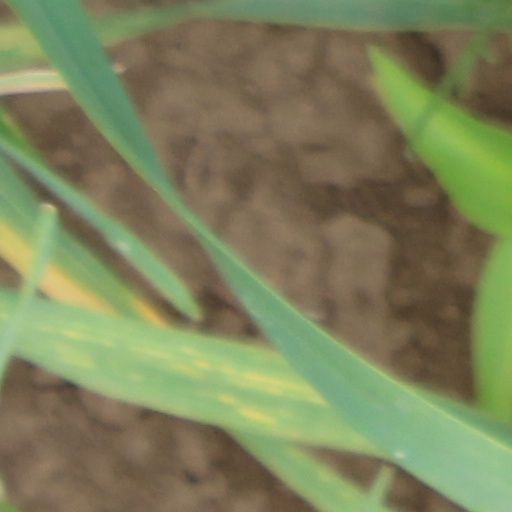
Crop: wheat